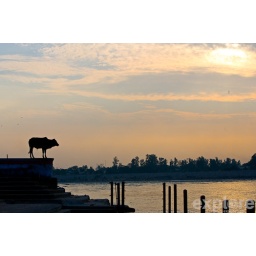
A cow overlooking the Ganga river at sunset in Rishikesh, India